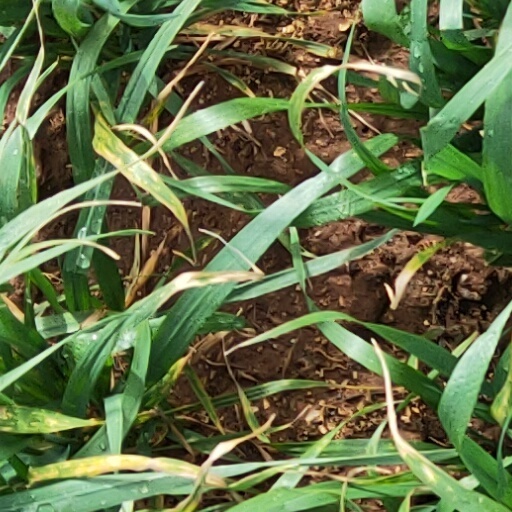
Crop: wheat